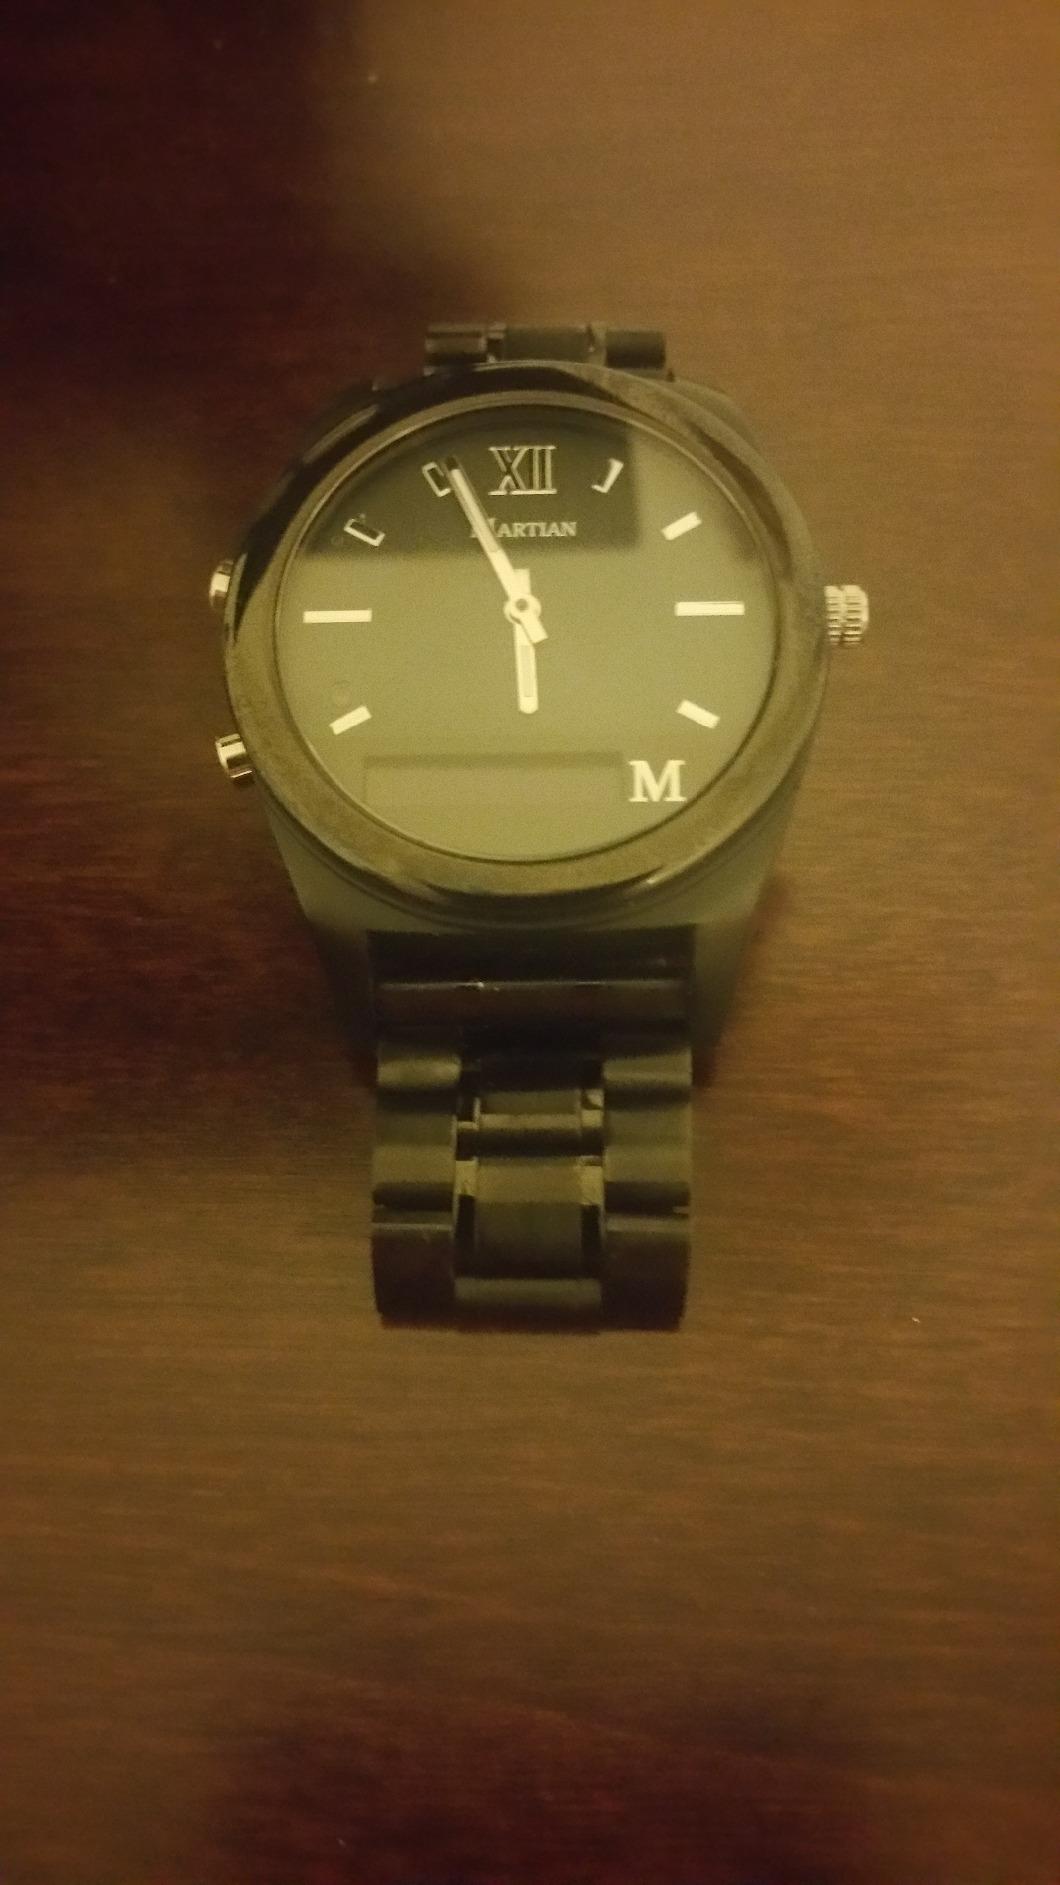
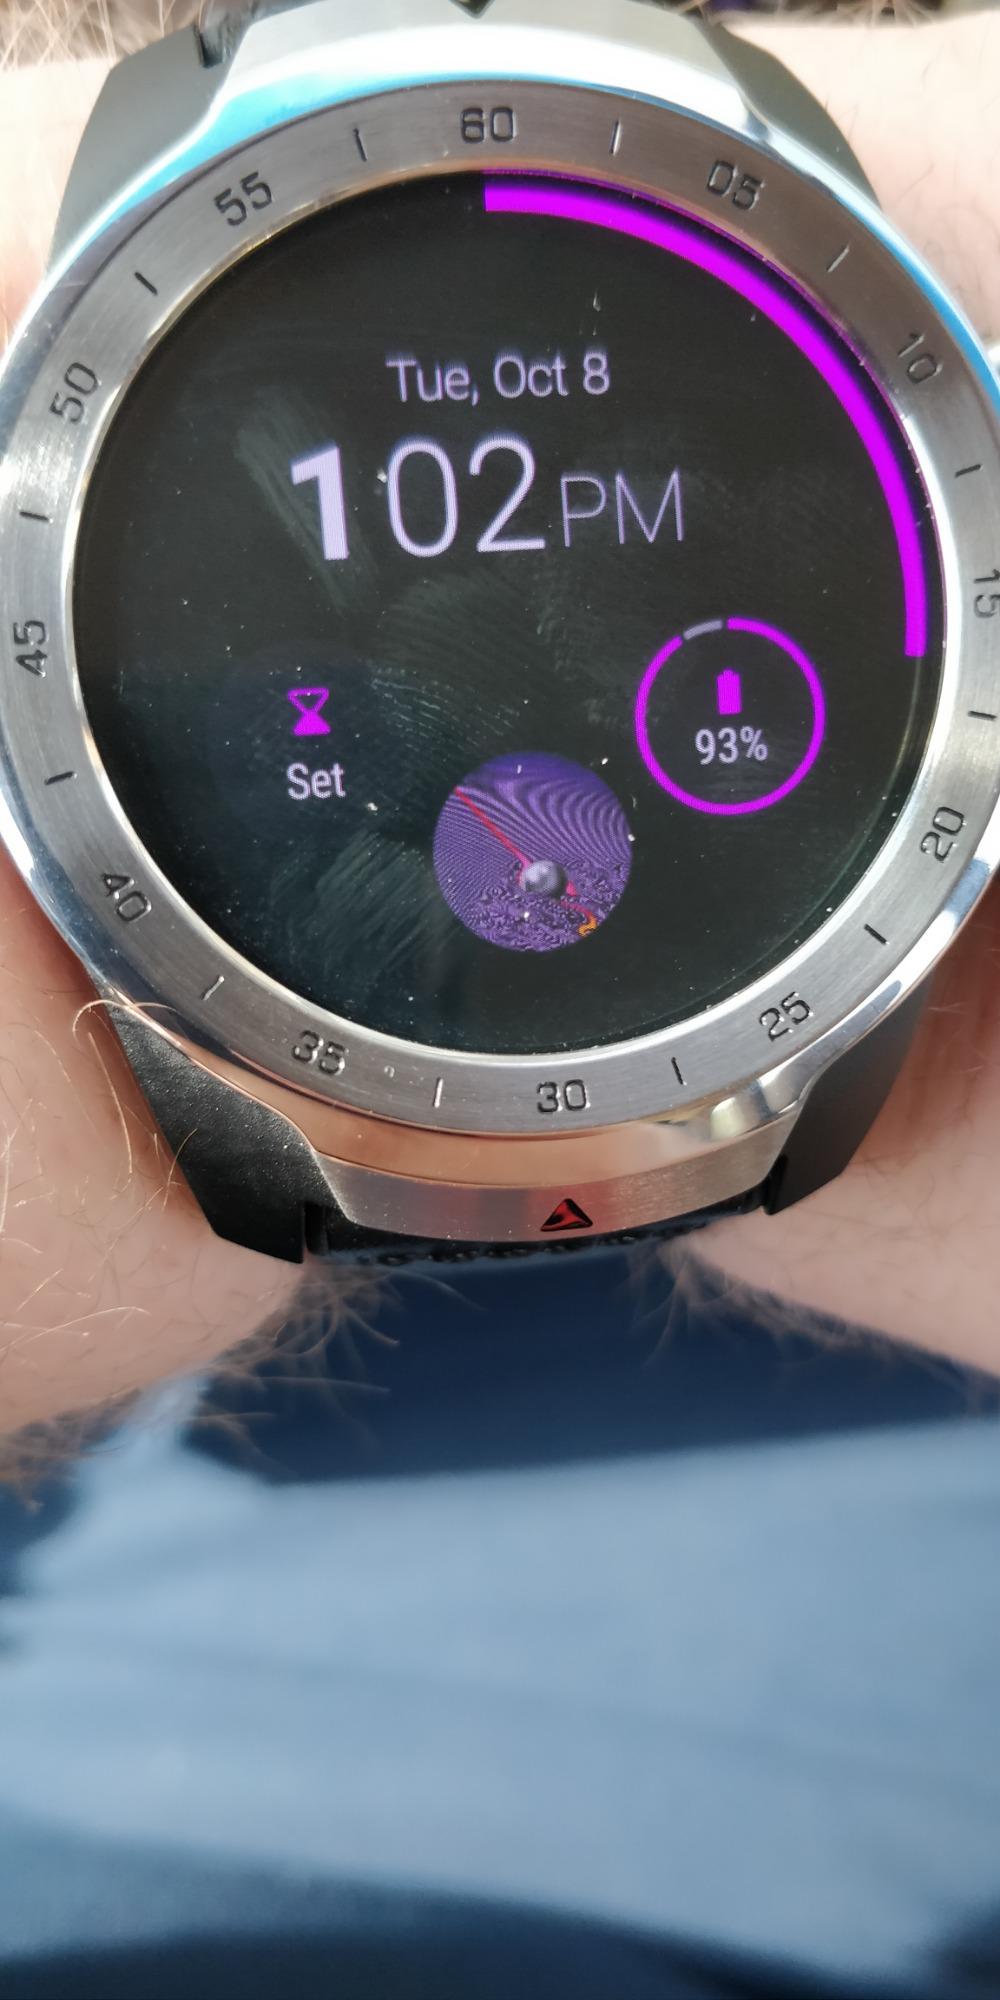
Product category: smartwatch
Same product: no